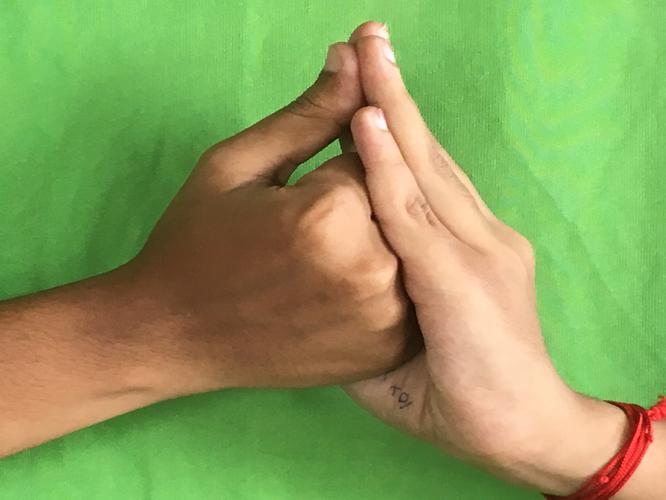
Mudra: Shanka
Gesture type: double_hand